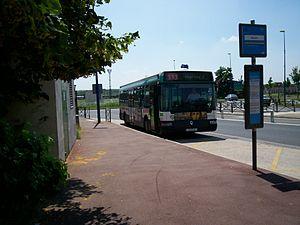
Bus 113 en direction de Chelles 2, à l'arrêt ""Rue du Chelléen"""
Terre-Ciel est un espace commercial régional français situé à Chelles, en Seine-et-Marne, en Île-de-France. Ouvert le mercredi 22 avril 1996 sous le nom de Chelles 2, il est construit dans le cadre de la création de la ZAC de l'Aulnoy, rénové de 2004 à 2006 puis en 2013-2014. Doté d'une superficie commerciale de 54 000 m² répartie sur trois niveaux, dont un, réservé au parking, il abrite aujourd'hui près d'une quarantaine de commerces, principalement, située au niveau 0, autour d'un hypermarché Carrefour.